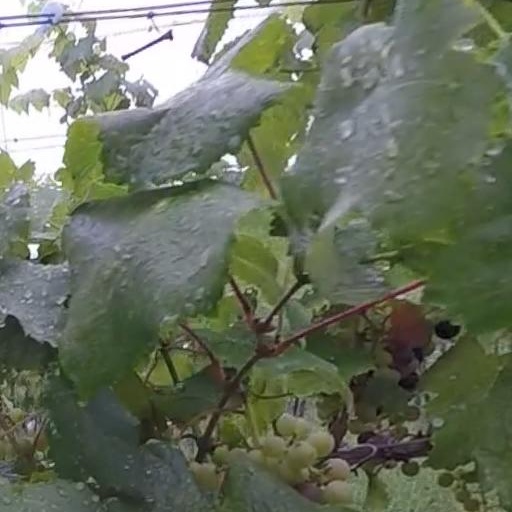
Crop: grape